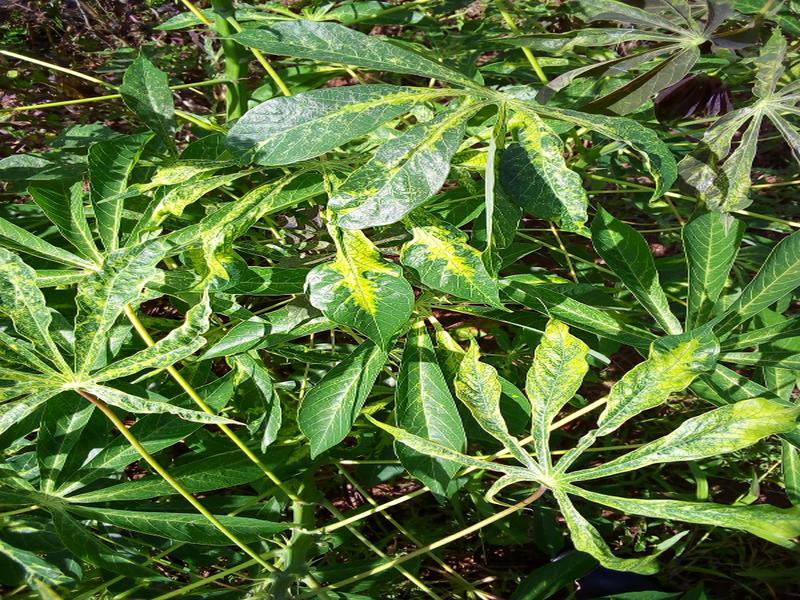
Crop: cassava
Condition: mosaic_disease